Stuart Etherington

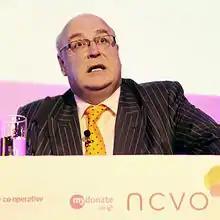
Etherington speaking at the NCVO Annual Conference in 2012.

Sir Stuart James Etherington (born 26 February 1955) is a British charity executive and former social worker. From 1994 to 2020, he was chief executive of the National Council for Voluntary Organisations, with the membership base increasing from 400 to over 14,000. He was previously the chief executive of the Royal National Institute for Deaf People. He received a knighthood in 2010 in recognition of his work for the voluntary and community sectors.